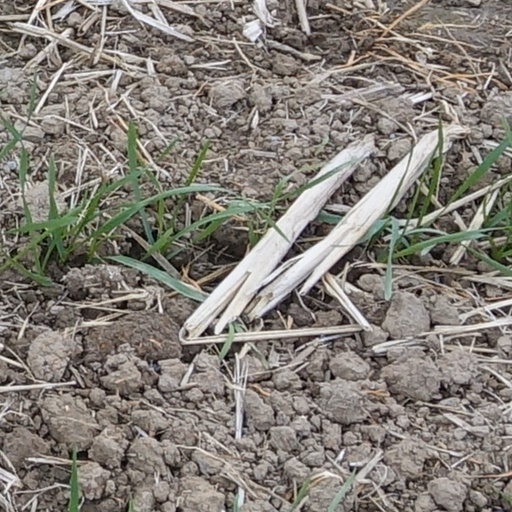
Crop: wheat